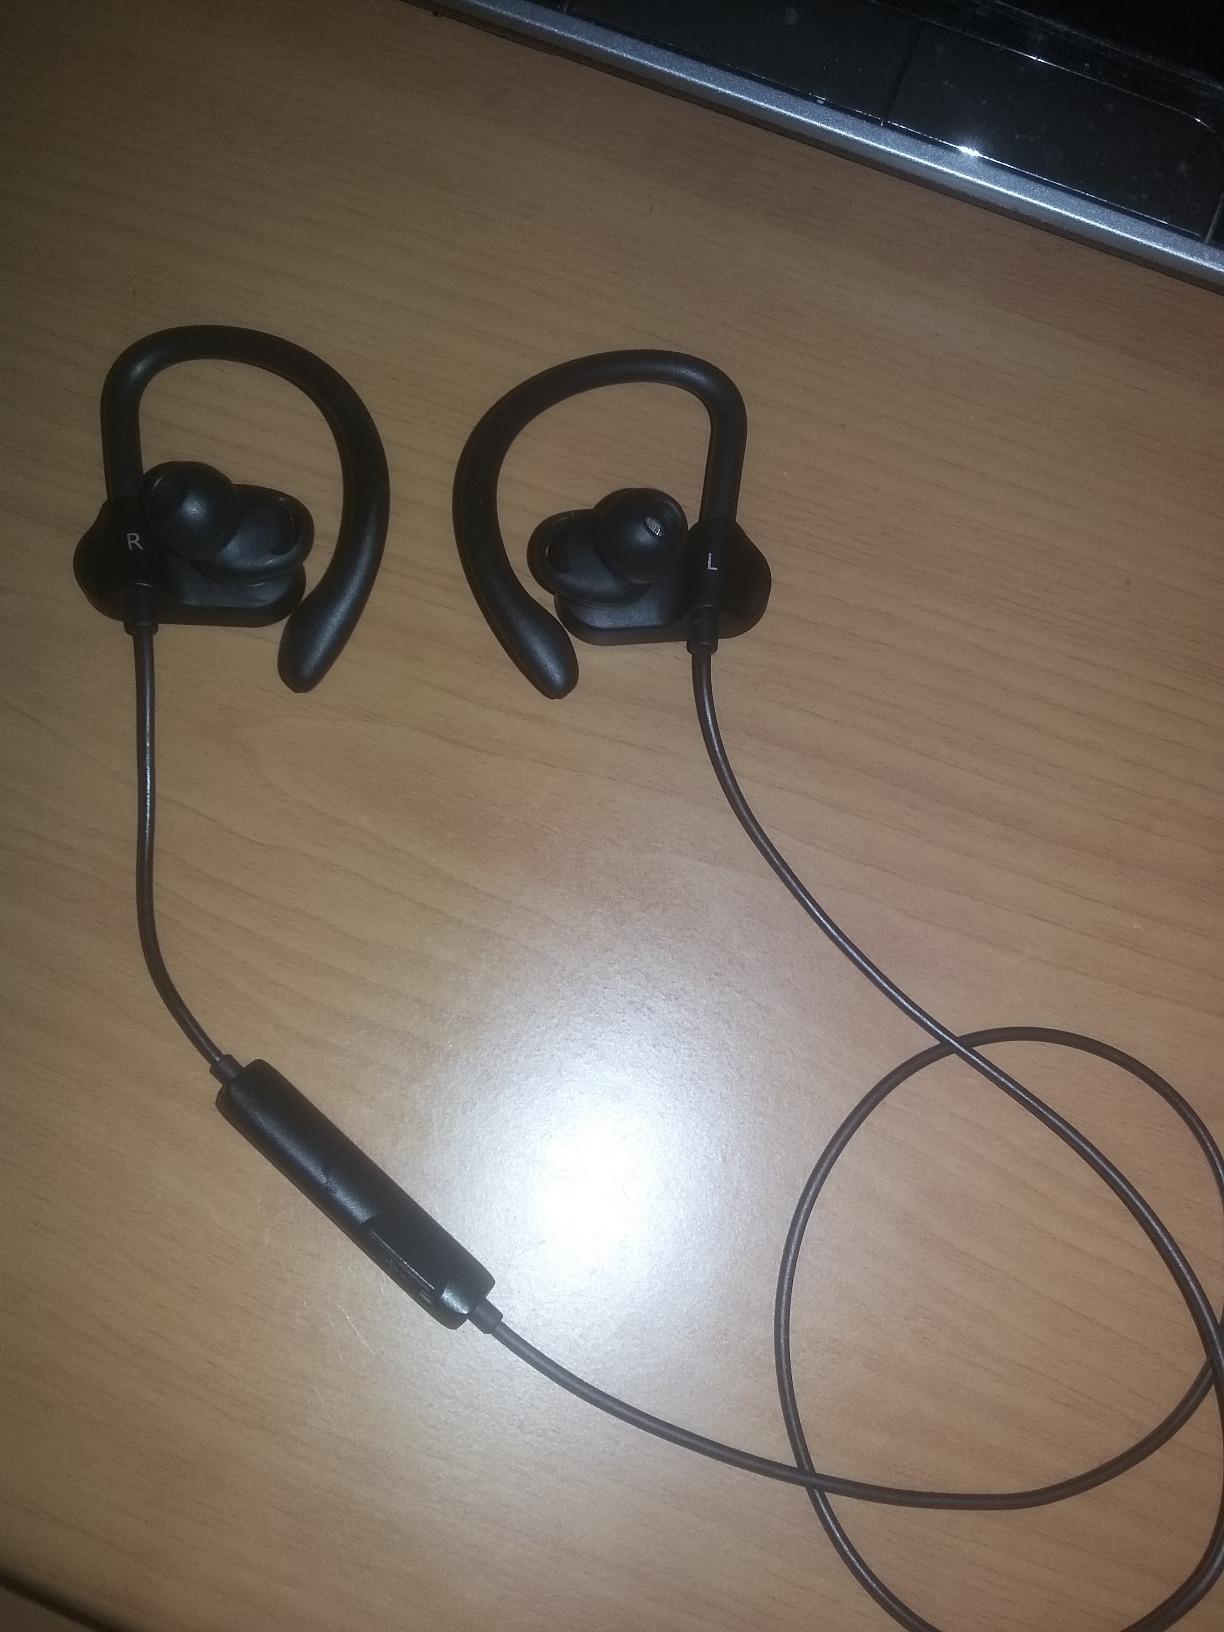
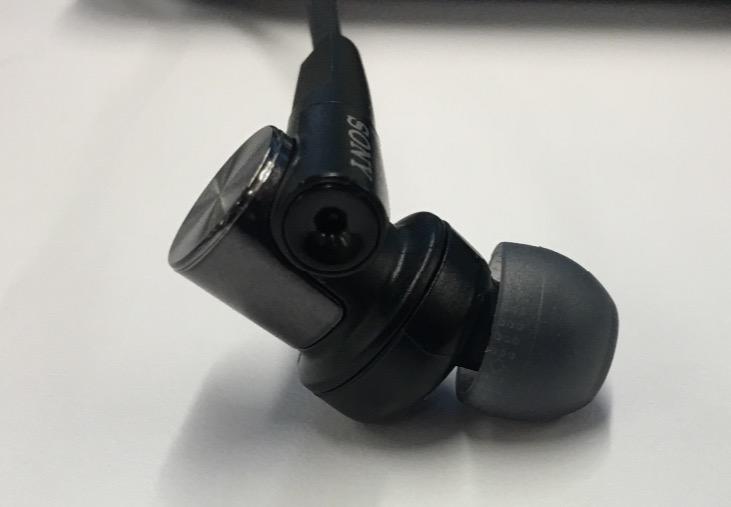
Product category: headphones
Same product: no